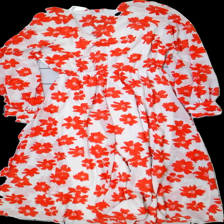
View: back
Type: Dress
Category: Ladies
Brand: Missing
Colors: White, Red
Material: 100% polyester
Pattern: Floral print
Cut: Regular
Size: 36
Season: All
Damage location: middle center
Damage 2 location: bottom left
Damage 3 location: bottom right
Price range: 50-100
Recommended usage: Reuse
Description: blommig klänning